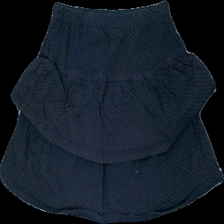
View: back
Type: Skirt
Category: Ladies
Brand: H&M
Brand text on label: DIVIDED
Colors: Blue, White
Material: 100% cotton
Pattern: Dots
Cut: Regular
Size: 122
Season: All
Stains: Major
Price range: <50
Recommended usage: Export
Comment: washed out